Lake Jackson Mounds Archaeological State Park

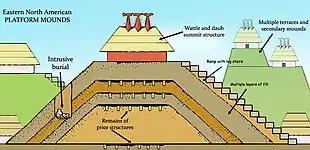
A diagram showing the various components of mound construction

Located across a plaza to the south of Mound 2 is Mound 3, the third-largest and third-tallest mound at the site. Mound 3 was used as a mortuary mound by its builders. At the end of its construction, it was 5 m in height and 44 by 48 m at the base (16 ft × 144 ft × 157 ft). Based on radiocarbon dating done during excavations, the mound is known to have been constructed between 760 years and 475 years Before Present (based on 1950 as present), or approximately between 1190 and 1475. Below ground level of Mound 3, was a village midden showing residential occupation at this spot before the construction of the mound began. The first activity other than village occupation is a leveling of the location and pit dug and filled with 35 stone projectile points and burned organic material. This is covered over with a layer of clay and structure erected. This building may have been used for feasting rituals. After a period of time this structure was then burned and the first of mound layer was erected over it. The first burial is included in this layer. The mound was built up in intervals, with new levels being added in stages. The bulk of the mound fill was a mixture of scraped up midden materials. White sand from the lake shore was used as a first layer in each new episode, followed by mound fill and then a red clay from nearby hills was put on in a thin layer as a final cap. The pattern of deposits of fill demonstrated that the earth was intentionally brought to the site, in baskets as individual basket loads could be detected during excavations.